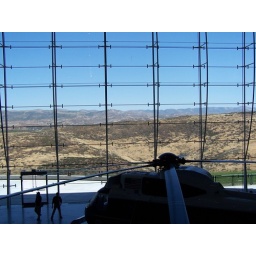
This is the glass wall by the AF1 / Marine 1 exhibit